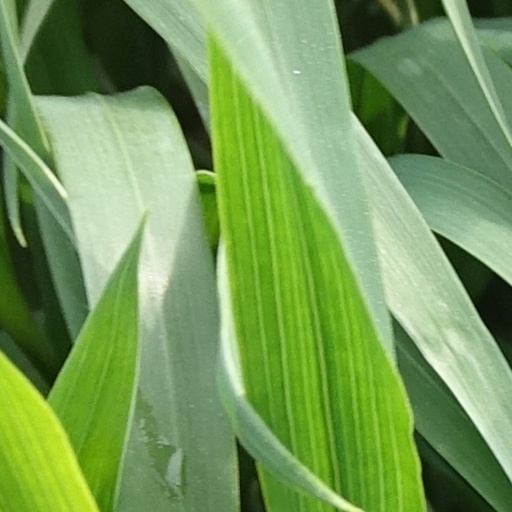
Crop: wheat